Forfar witch trials

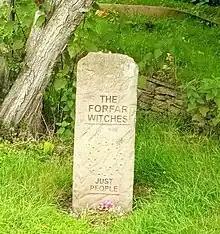
Forfar Witches Memorial, errected in 2022

In 2022, the advocacy campaign Witches of Scotland achieved that Nicola Sturgeon, then prime minister of Scotland, issued a formal apology to the Scots that were persecuted under the Scottish Witchcraft Act. Additionally, some female ministers of the Church of Scotland also issued an apology. A memorial service took place in October 2022 at East and Old Parish Church, nearly 360 years after the last woman was executed in Forfar and a memorial stone was erected close to Forfar loch.